Hōnensai

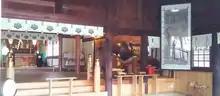
the shrine of the "Youbutsu" (陽物, lit. "the male object") or "ō-owase-gata" (大男茎形, lit. "the grand Phallus shape/ object")

The 280 kg (620 pound), 2.5 meter (96 inch)-long, 200–250 year old Japanese cypress wooden phallus called "youbutsu" (陽物, lit. "the male object") or "ō-owase-gata" (大男茎形, lit. "the grand Phallus shape/ object") is carried from a shrine called Shinmei Sha (in even-numbered years) in Komaki on a large hill or from Kumano-sha Shrine (in odd-numbered years), to a shrine called Tagata Shrine (田縣神社) in Komaki, Tagata, Aichi Prefecture.